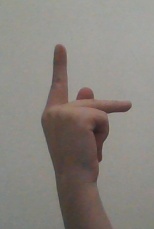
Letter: dha